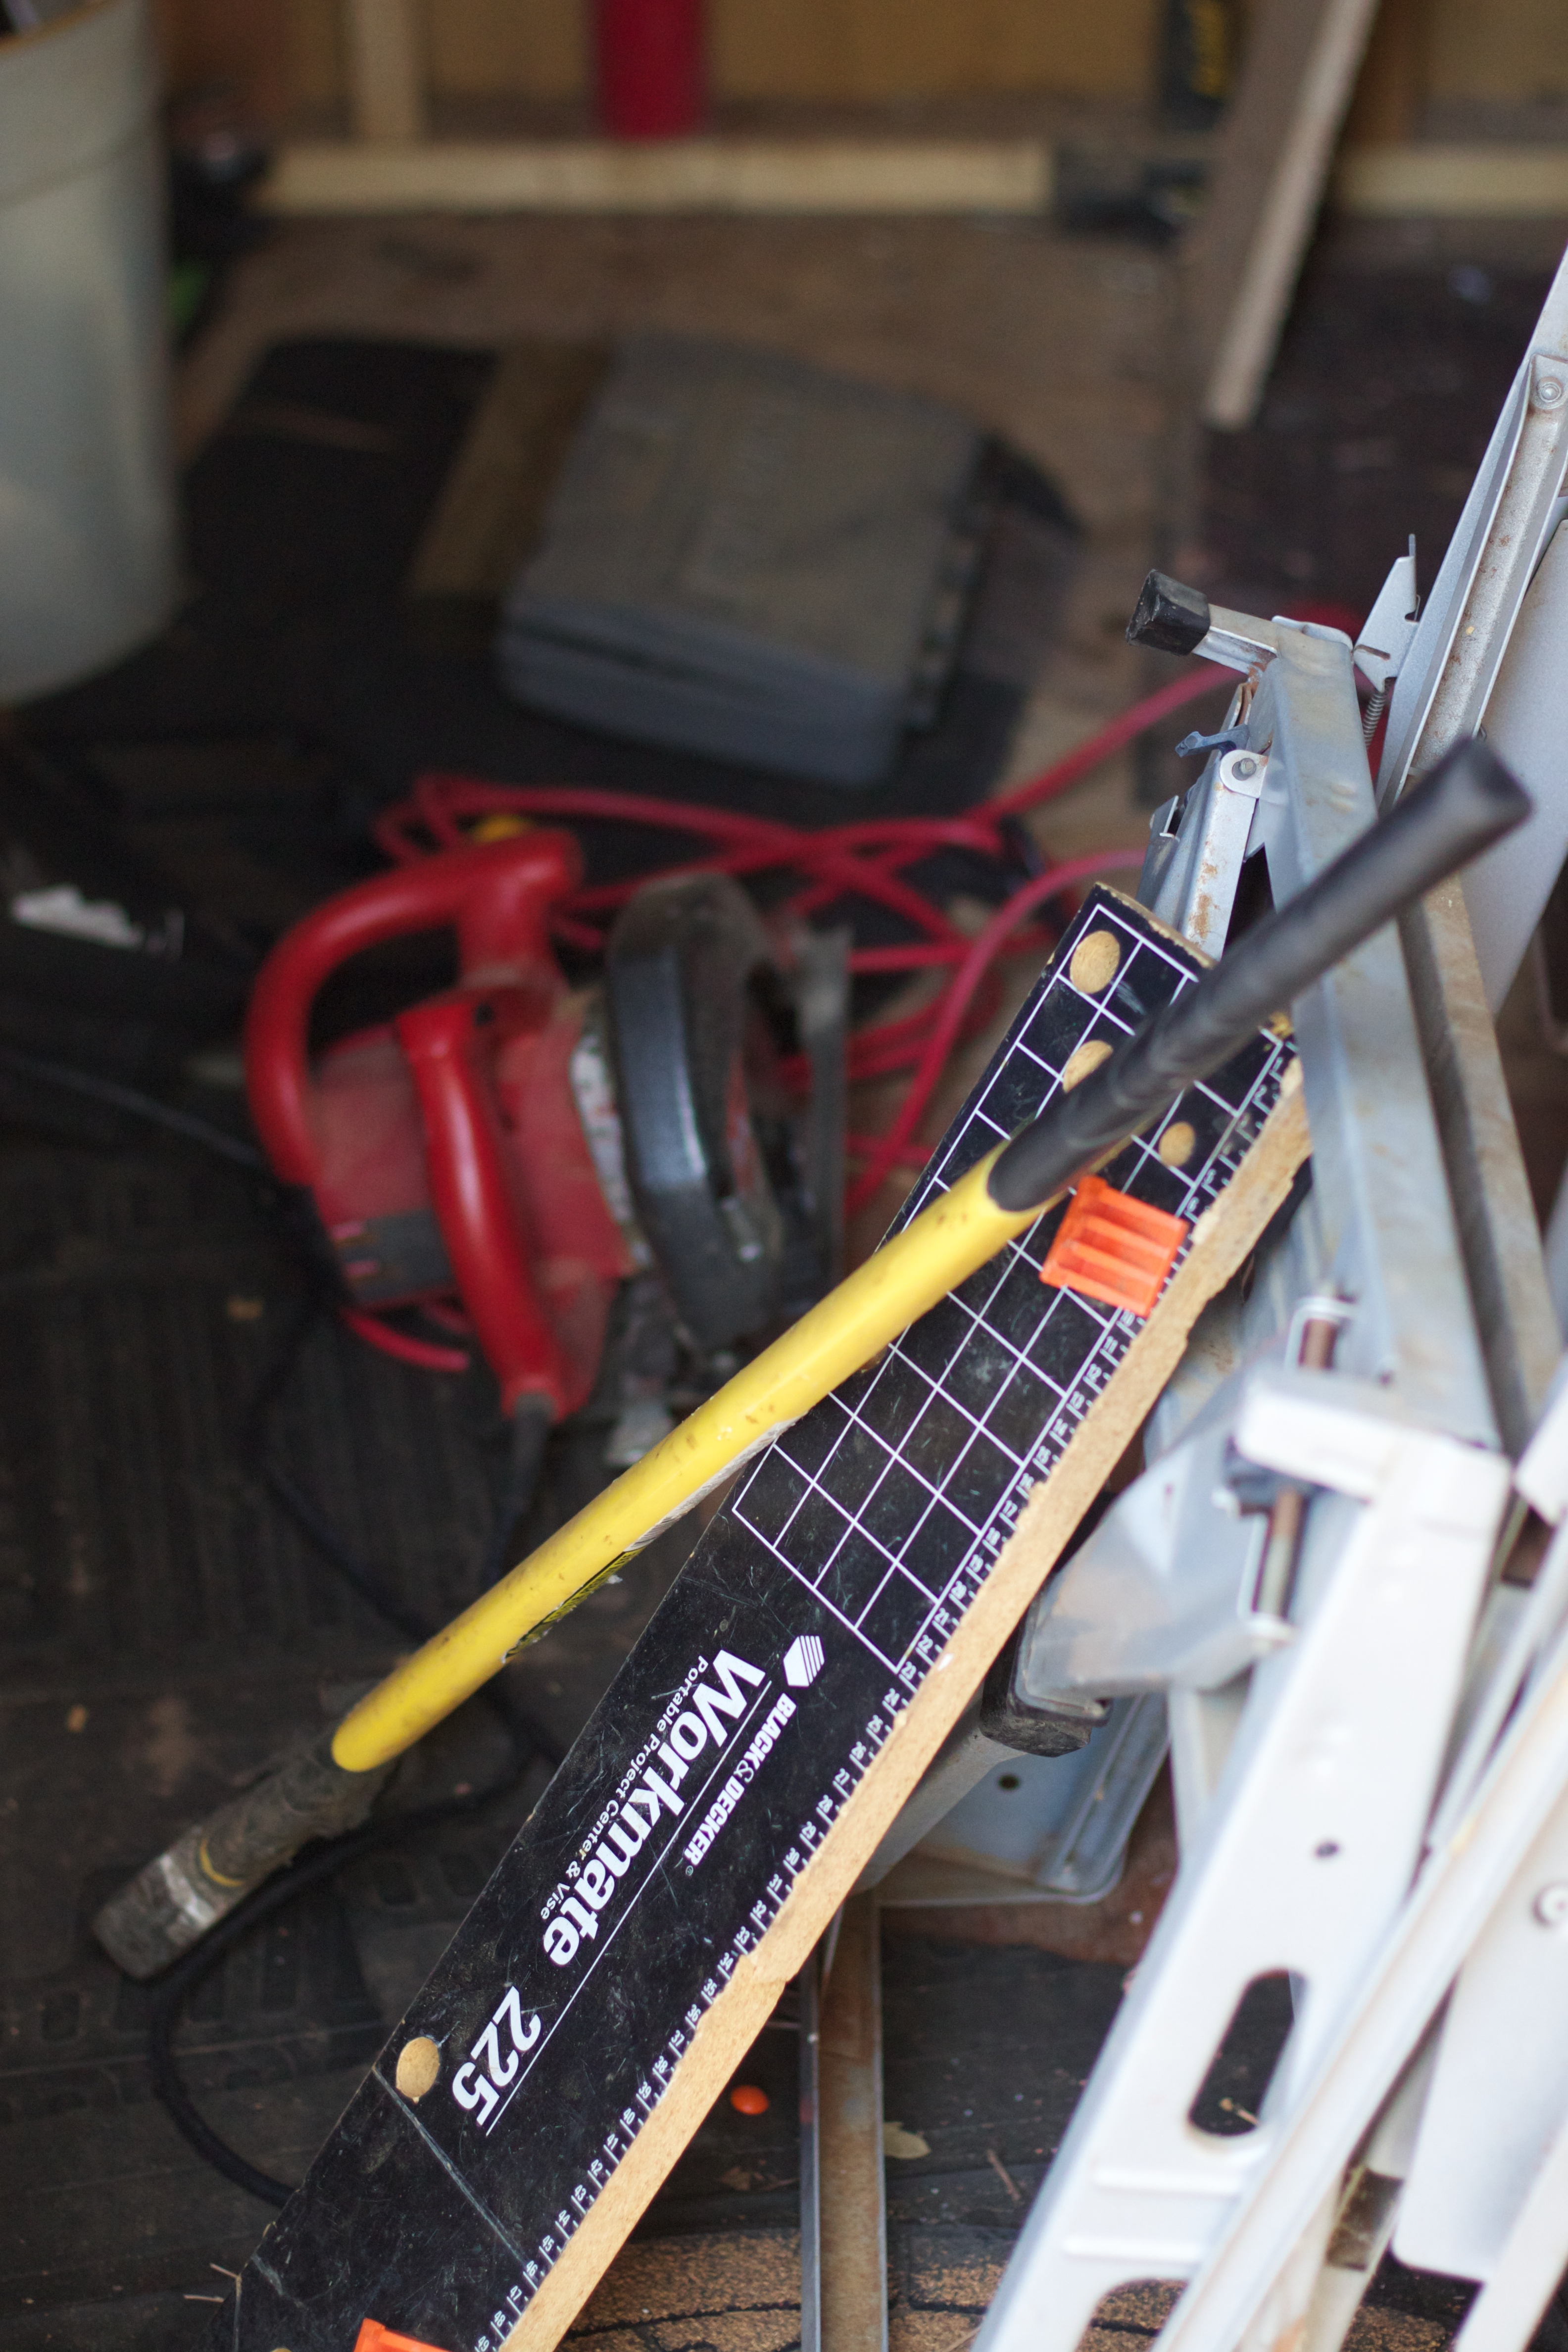
guitar, string instrument, electrical wiring, plucked string instruments